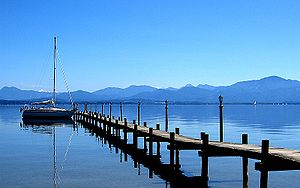
Chiemsee
Chiemsee er en sø i Bayern i Tyskland der ligger mellem byerne Rosenheim og Salzburg. Chiemsee får vand fra Tiroler Achen og Prien, og vandet løber videre ud i Alz. Chiemsee er delt ind i en større, nordlig del i nordøst, kaldet Weitsee og Inselsee i sydvest.